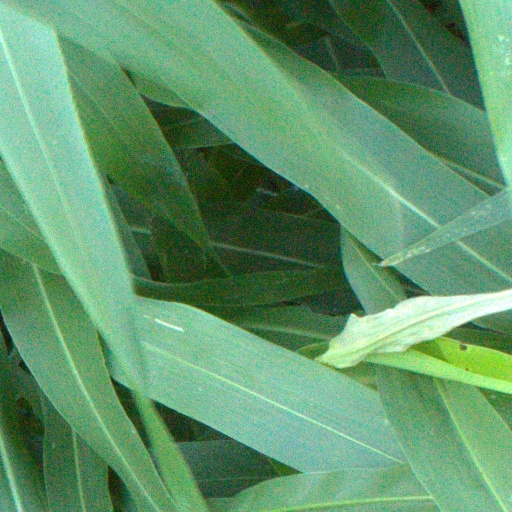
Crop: sorghum